Helen Gallagher

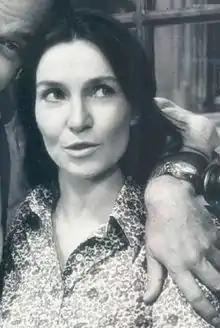
Gallagher in "Ryan's Hope" (1977)

In 1949 Gallagher was co-host of "Manhattan Showcase", a 15-minute talent-discovery program on CBS television.